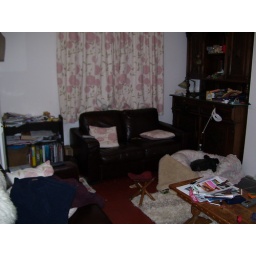
Sue's lounge with Tansy in Lucky's bed (for Jess)